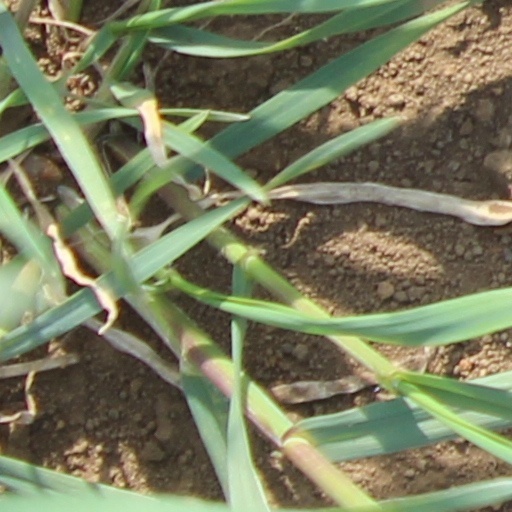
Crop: wheat